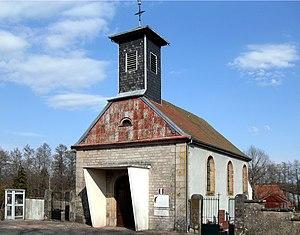
La chapelle d'Errevet